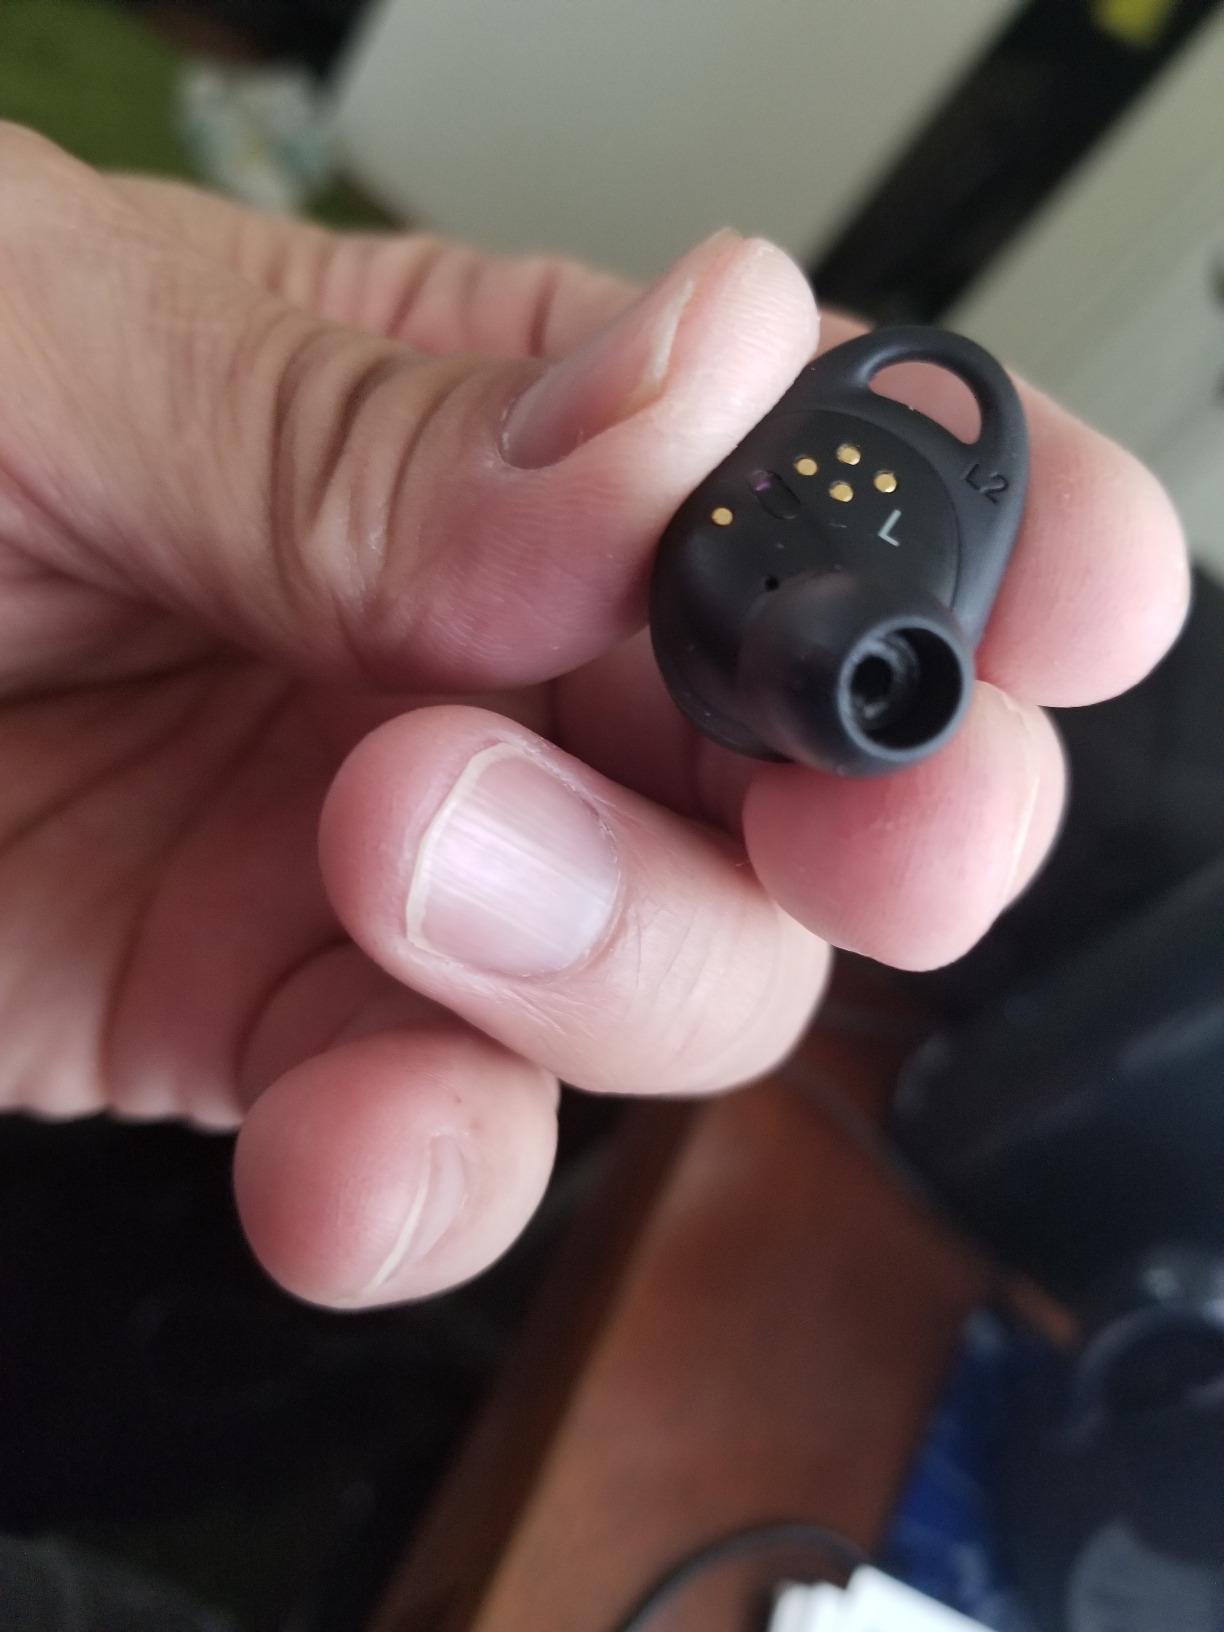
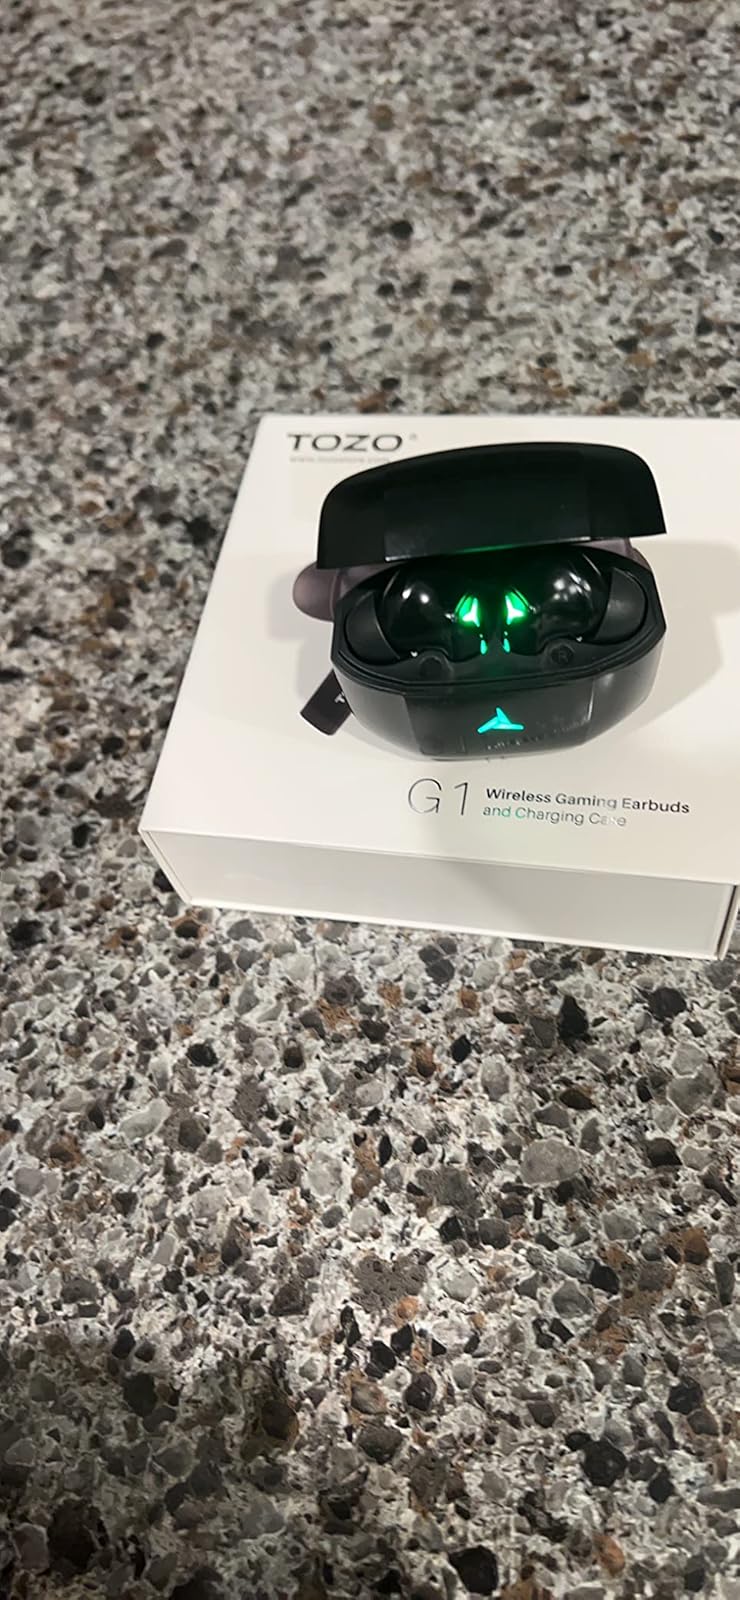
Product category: earbuds
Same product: no